Eduardo Quian Alcocer

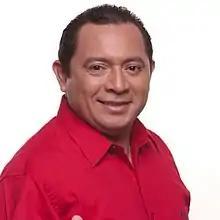

Eduardo Román Quian Alcocer (born 1 December 1967) is a Mexican politician affiliated with the Institutional Revolutionary Party (PRI).